Snapper card

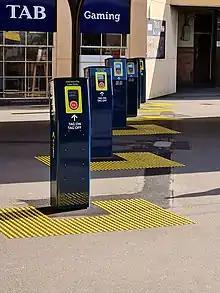
New Snapper card scanners at Wellington railway station, July 2022.

GO Wellington buses were the first to use Snapper cards, with "tag on/off" card readers inside the bus entrance and exit doors. It was trialled by 200 users on route 17 to Karori. From 1 June 2009 there is a 20% discount on standard fares for adults using a Snapper. Previously, this discount was 25%. Snapper was made available on Valley Flyer buses from 14 June 2009, and on Runcimans school buses in September later that year. As of 2018 Snapper is available on Mana/Newlands Coach Services buses as the Metlink bus network had been unified under one style and one fare system.